Pauline Musters

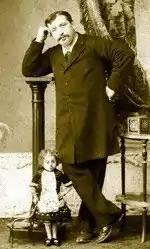
Musters next to an average man

Pauline Musters (February 26, 1878 – March 1, 1895) was a Dutch woman. She is recognized by the Guinness World Records as the shortest woman ever recorded, standing at only tall.